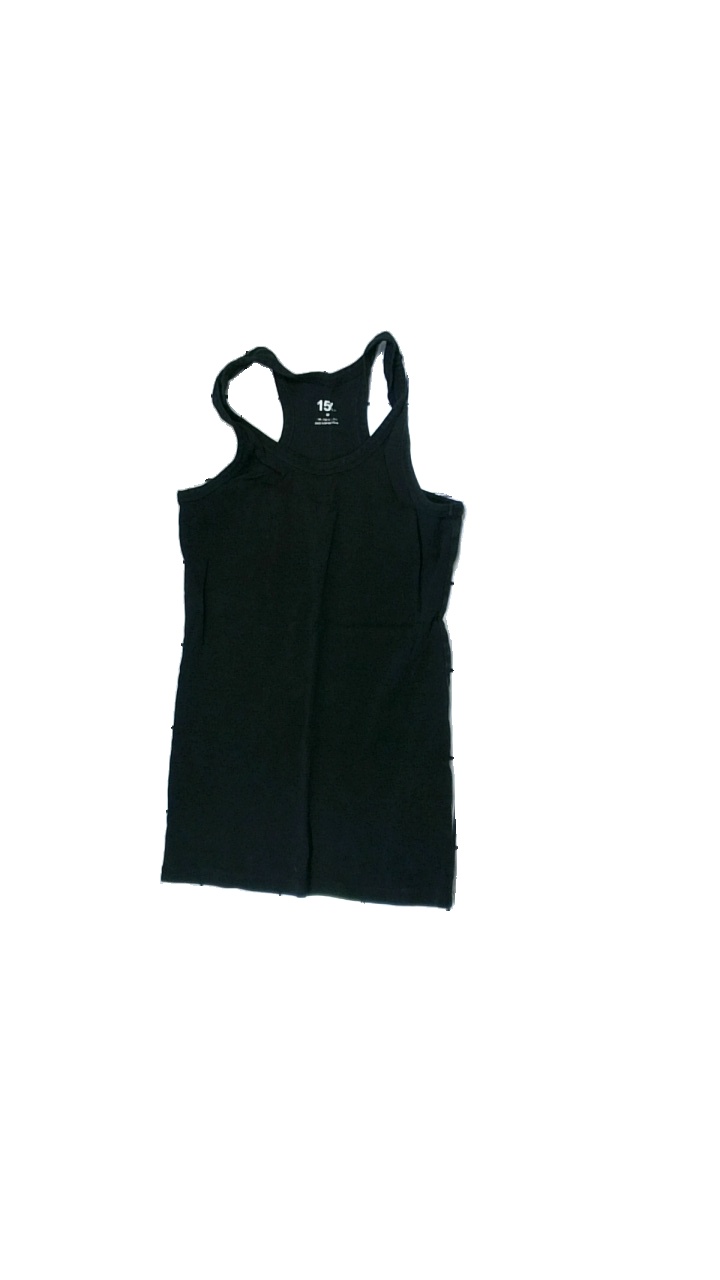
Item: Tank Top (Ladies)
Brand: Lager 157
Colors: Black
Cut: Regular
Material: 100& bomull
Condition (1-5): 2
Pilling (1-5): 4
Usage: Export
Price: <50